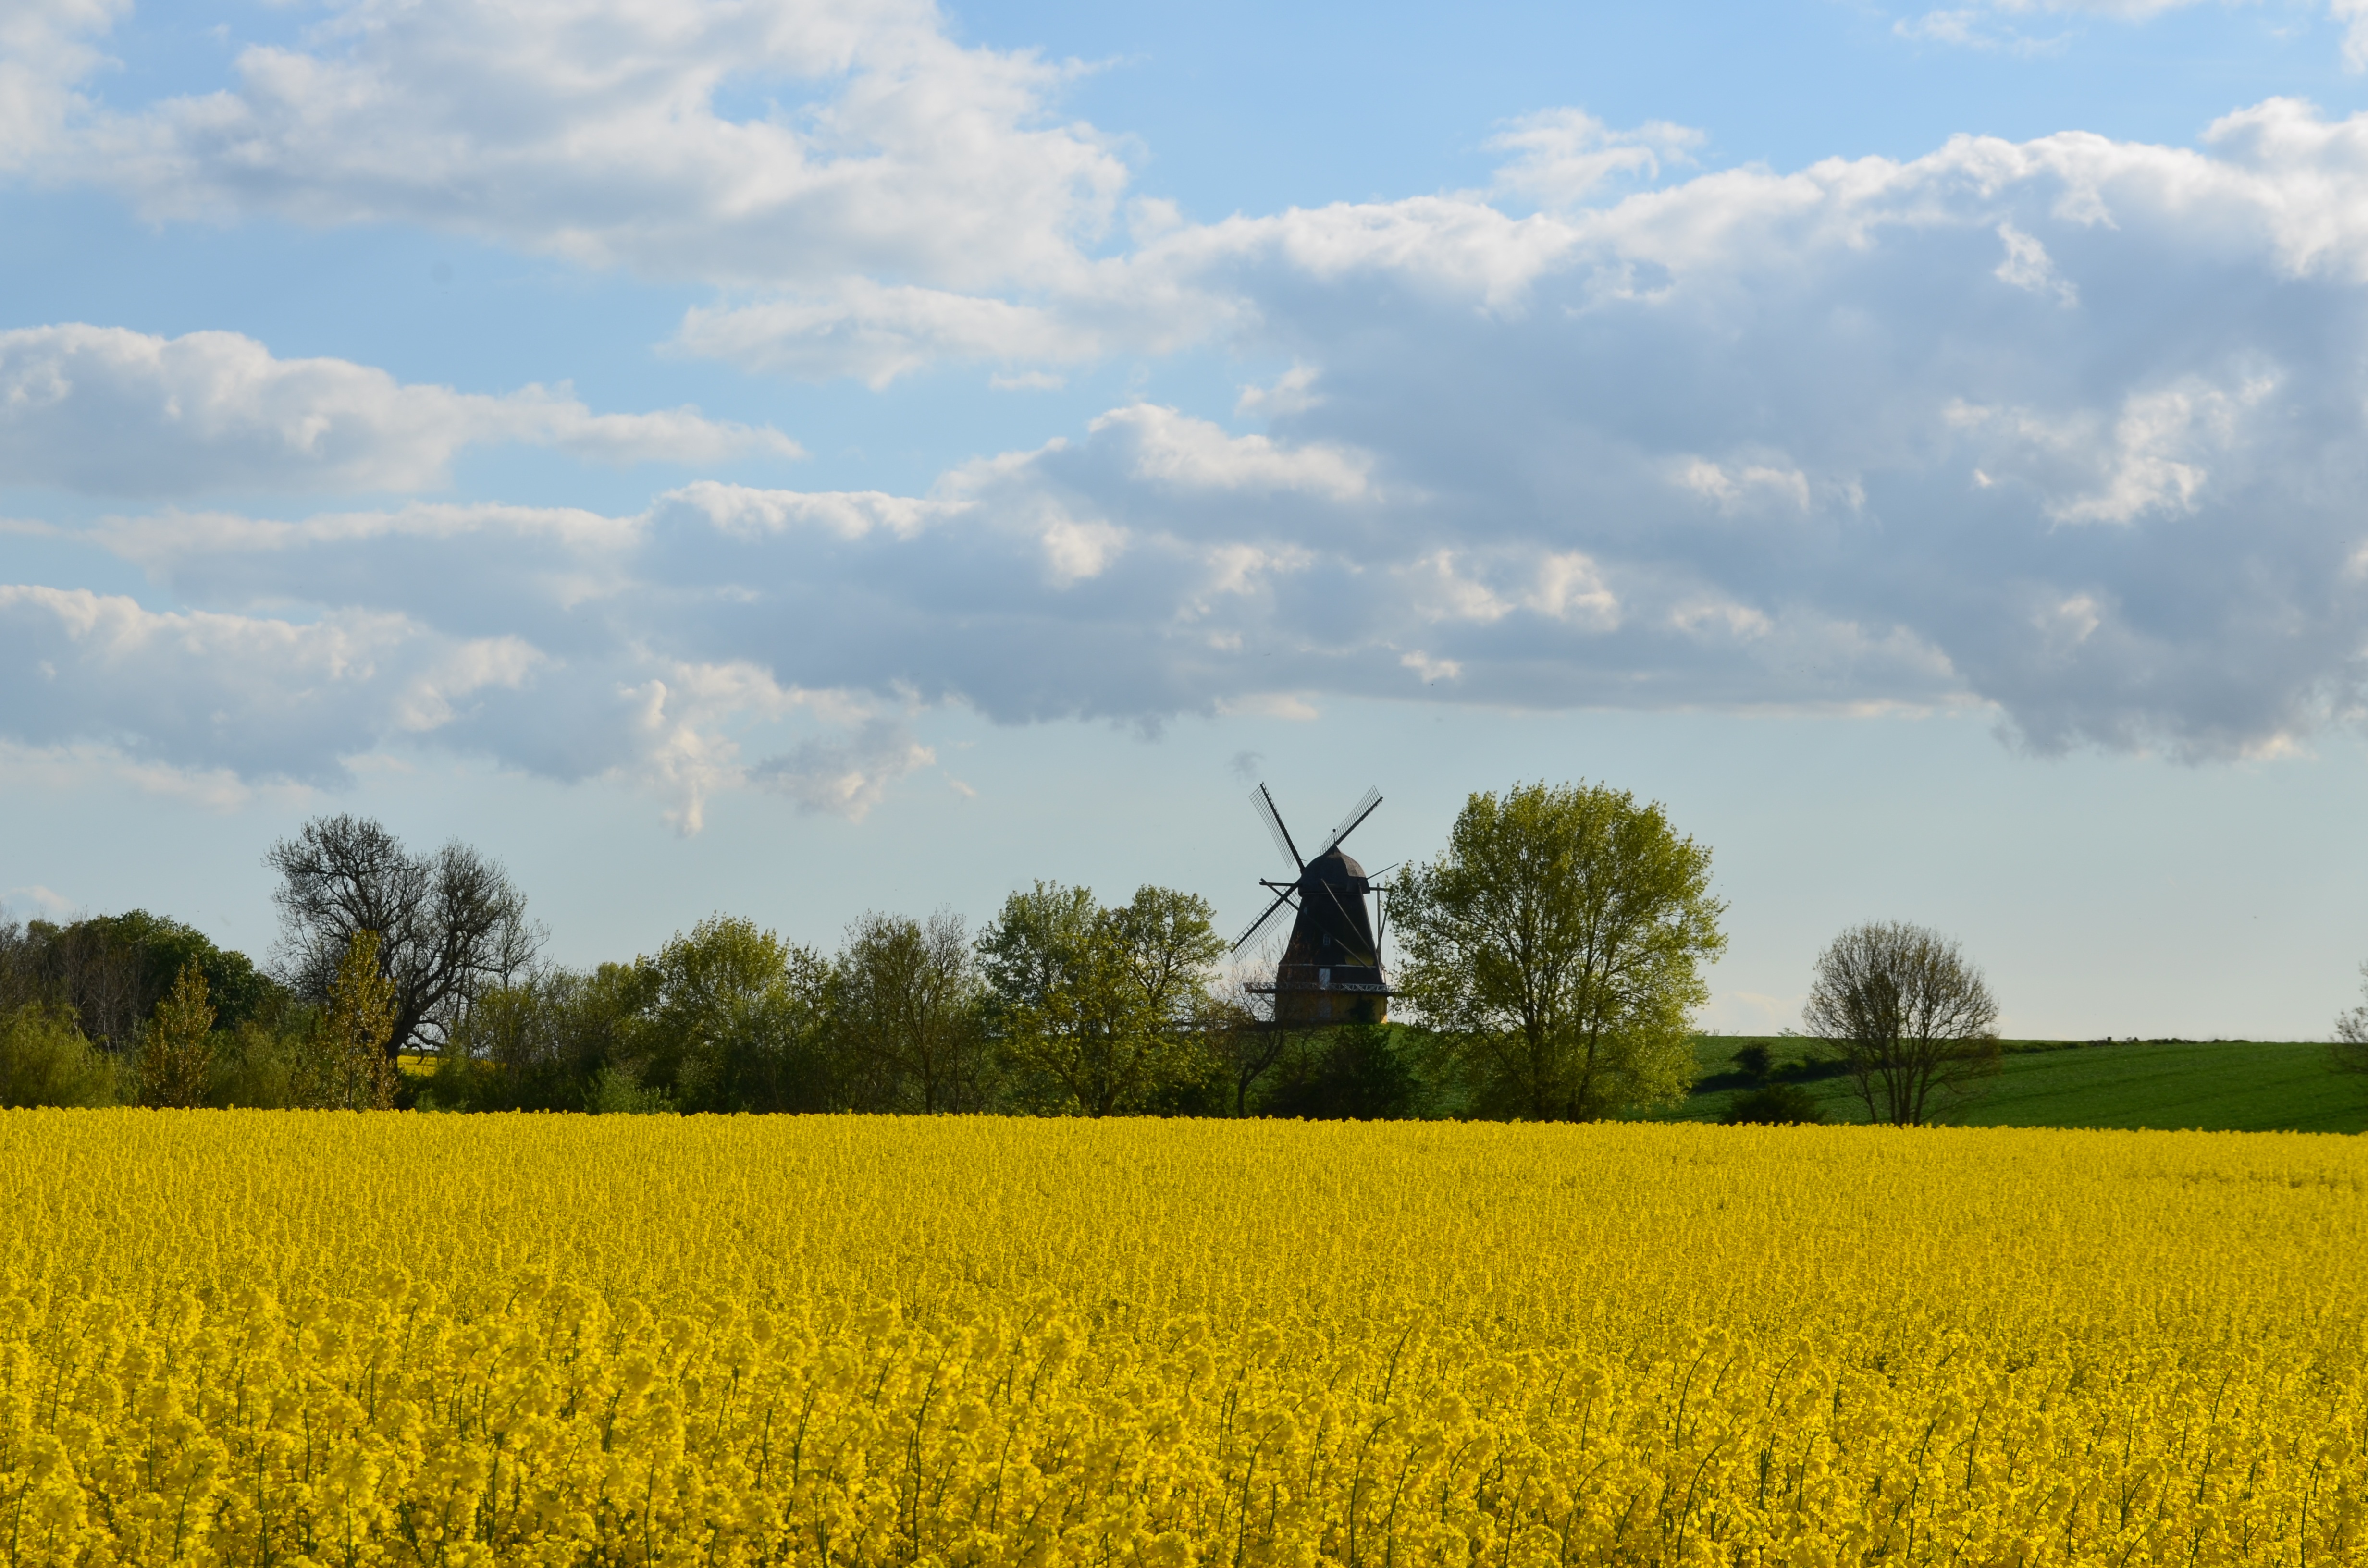
landscape, tree, nature, forest, grass, horizon, blossom, plant, sky, field, farm, meadow, prairie, flower, bloom, view, windmill, summer, food, spring, produce, vegetable, crop, yellow, agriculture, plain, rapeseed, clouds, grassland, canola, brassica, rural area, oilseed rape, field of flowers, flowering plant, field of rapeseeds, rapeseed oil, rare plant, grass family, land plant, mustard plant, mustard and cabbage family